Cuernavaca Cathedral

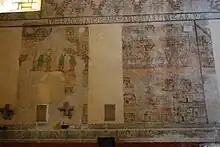
Portion of mural work inside the church.

The story of the mural begins with Pope Innocence II blessing the 23 missionaries, who later arrived to Japan from the Philippines. There scenes of the twenty three; 16 Japanese and five Spaniards performing missionary work in Kyoto. Then it shows the group in caged carts accompanied by soldiers as they are taken to Nagasaki. The 24th martyr is Phillip of Jesus, who was shipwrecked in Japan. The emperor of Japan, Toyotomi Hideyoshi, offered to spare his life as he had not preached Christianity, but Philip refused and was crucified with the others. For this, he would be canonized as a saint. One legend says that on the day of his death, a fig tree in the family's orchards in Mexico came back to life.